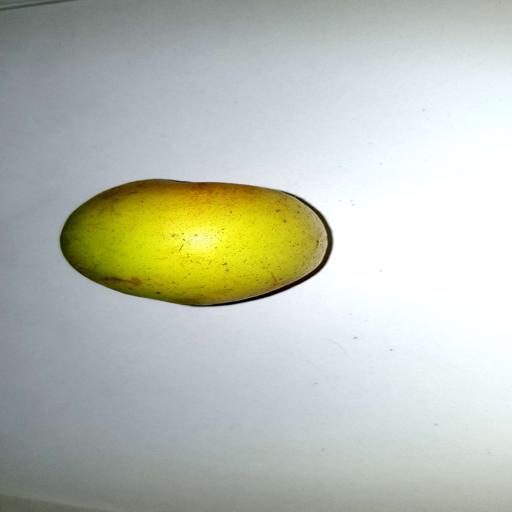
Label: healthy